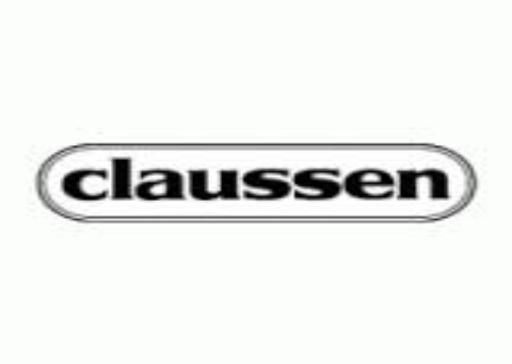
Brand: Claussen
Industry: Food